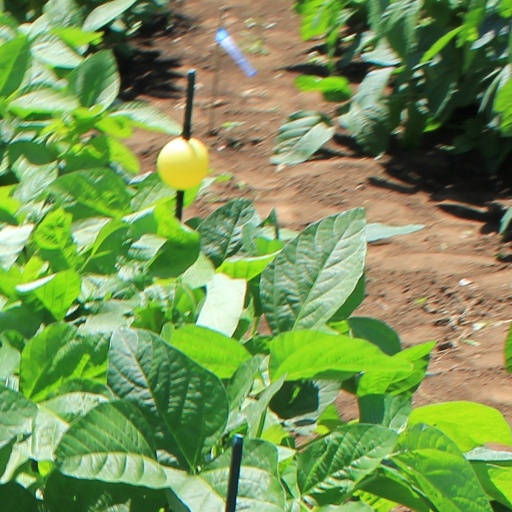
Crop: soybean